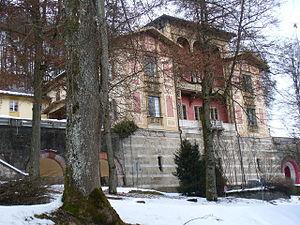
La villa royale à Berchtesgaden est commandée par le roi de Bavière Maximilien II à l'architecte Ludwig Lange. Elle est terminée en 1853. Ce bâtiment classé se situe à l'ouest du centre commercial entre la Kälbersteinstraße et le Luitpoldpark.